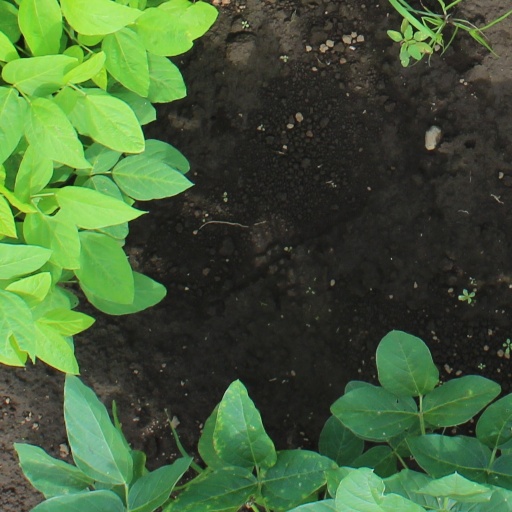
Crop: soybean